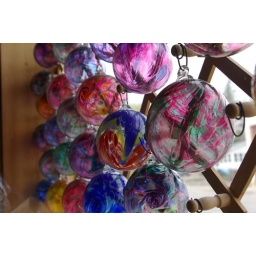
Glass balls in the broom maker's glass shop in St. Jacob's.